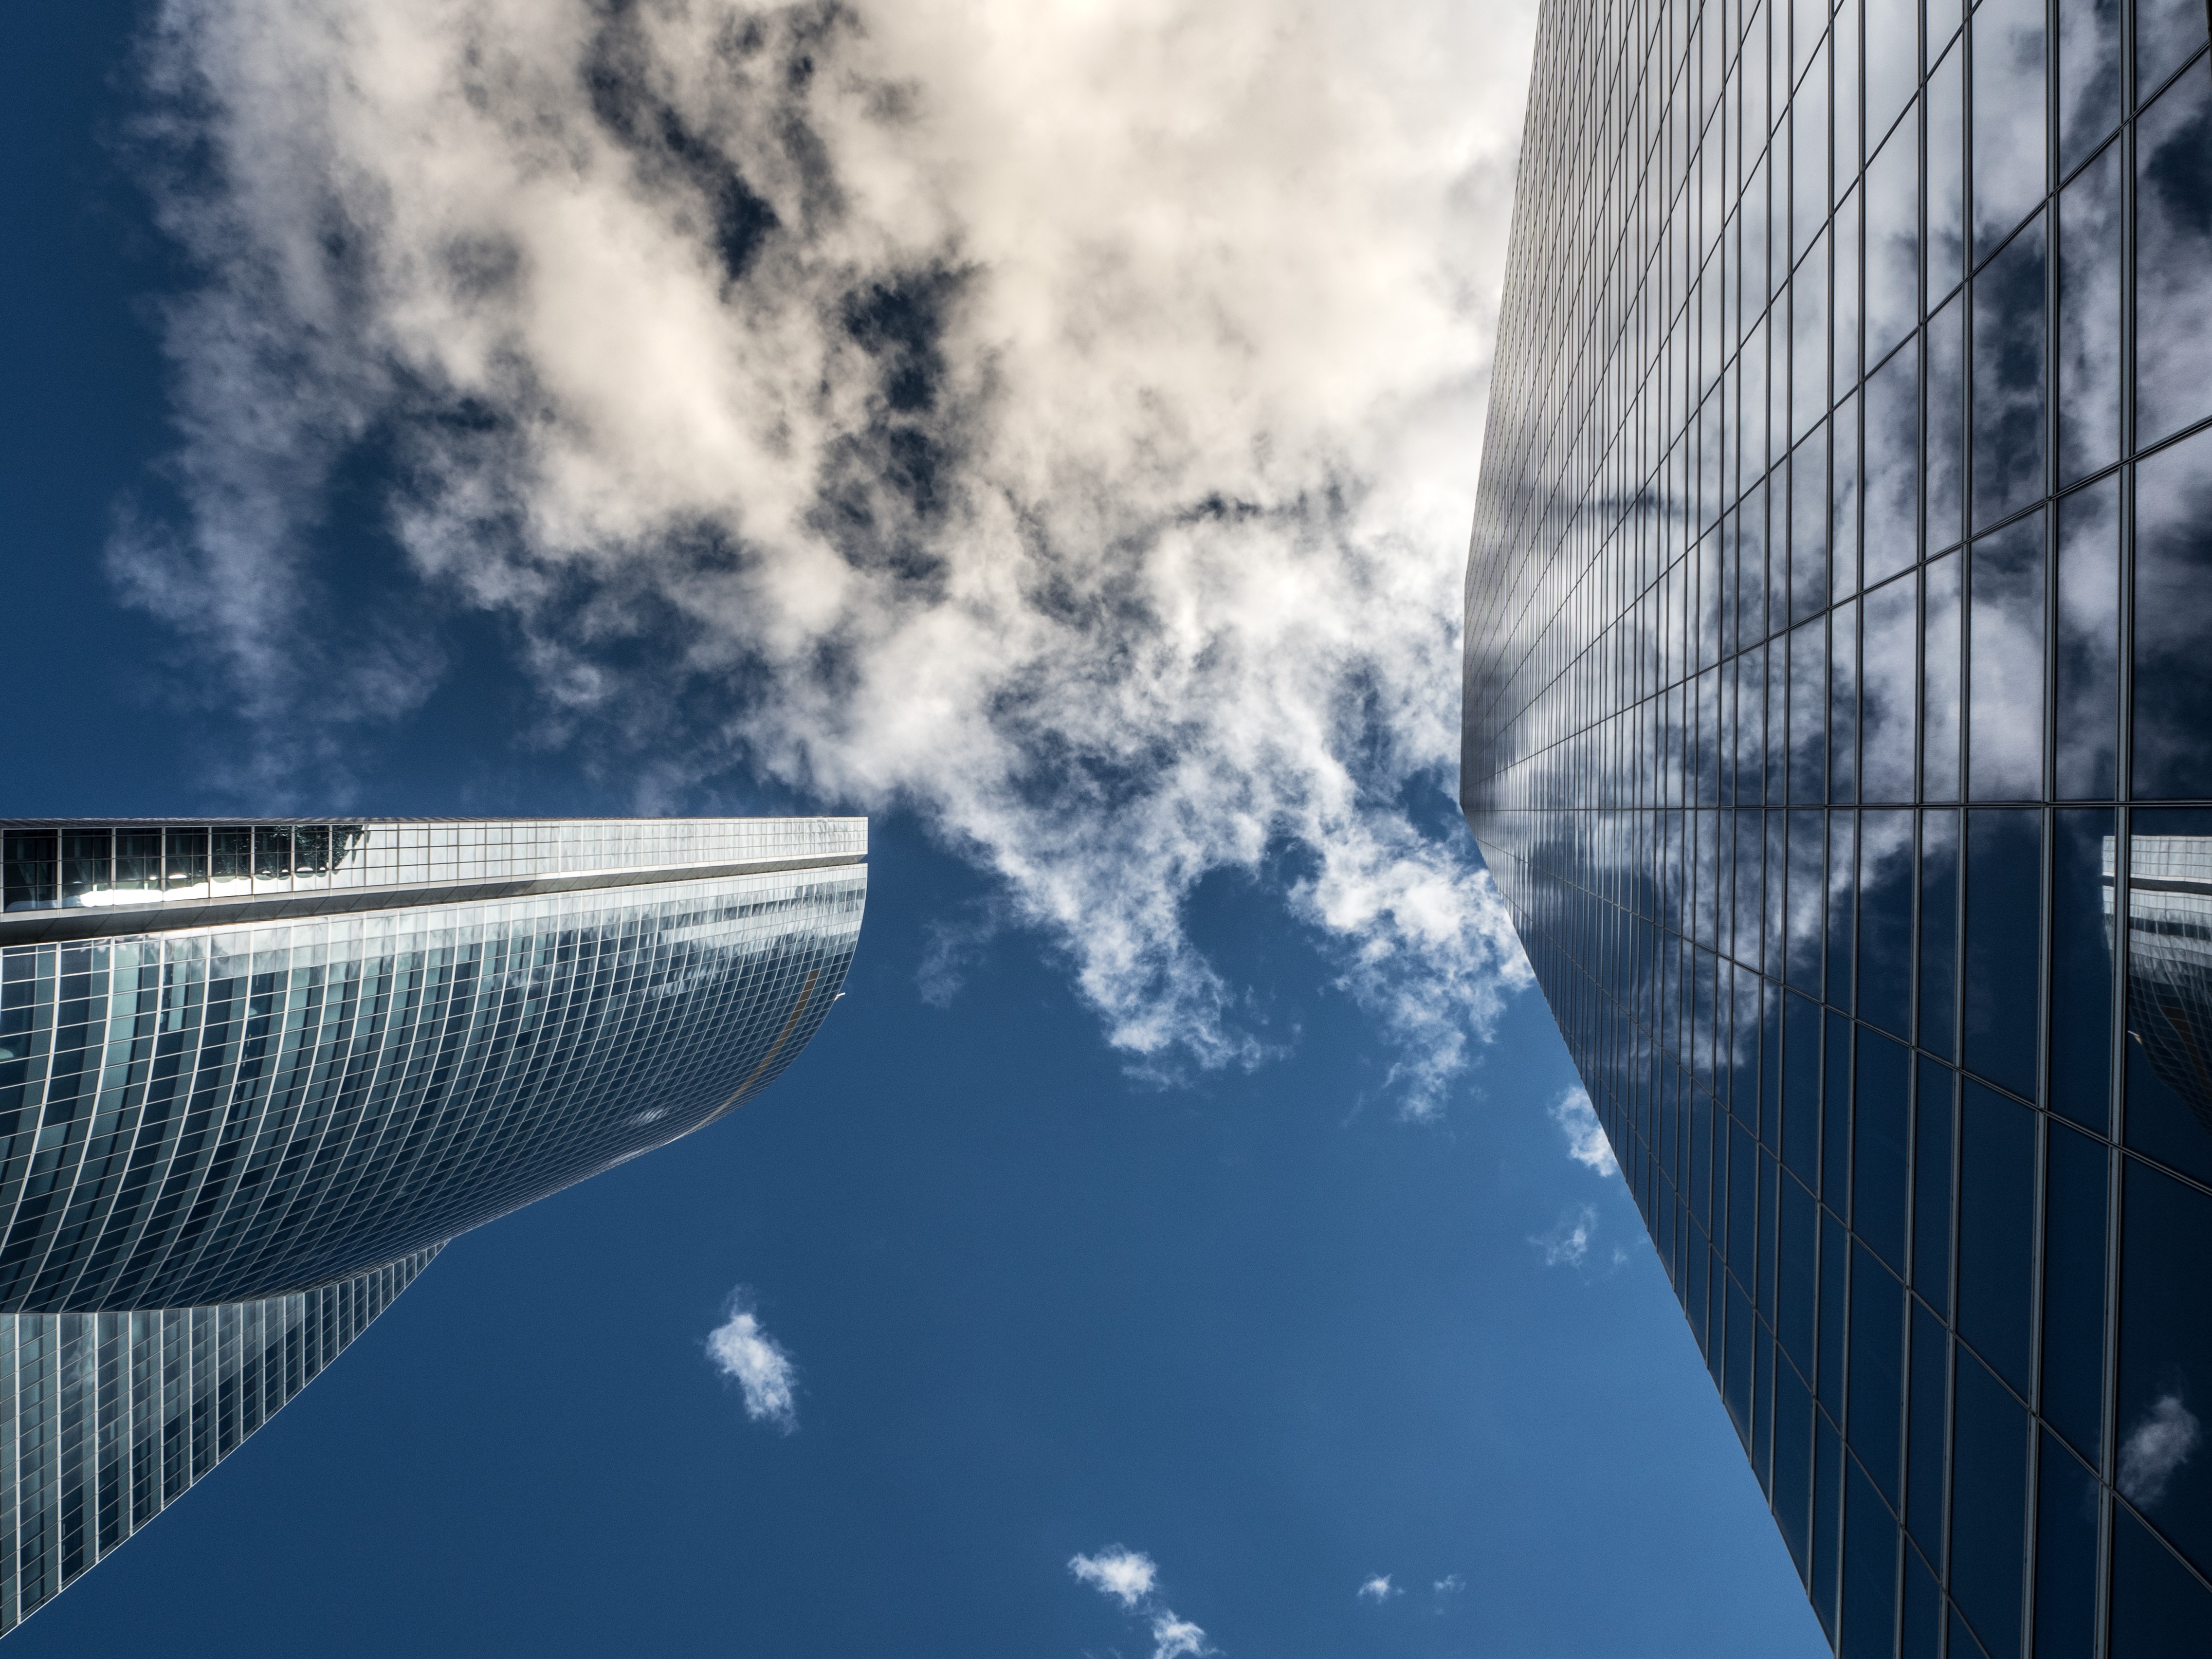
light, cloud, architecture, sky, sunlight, glass, perspective, atmosphere, skyscraper, reflection, blue, tower block, high rise, clouds, buildings, shape, low angle shot, atmosphere of earth